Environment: real
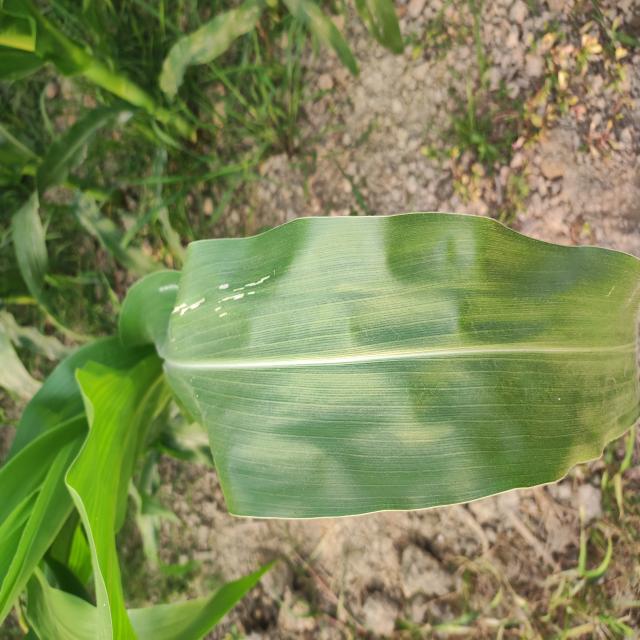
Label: fall_armyworm